Canegrate culture

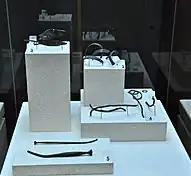

The tombs found are of the simple pit type or covered with stone or stone slabs. Most of the urns do not have a lid. Some are closed by a small stone slab, while others are turned upside down in the ground. The urns often also contain the ashes of several people. The bronze furnishings deposited with the ashes (collars, pins and rings) are not gifts to the deceased, but objects belonging to the same. The finds, in fact, have been transformed by the heat of the fire during the cremation. Not many weapons have been found. In the entire necropolis of Canegrate, only four swords have been discovered. The study of the findings revealed that about 30% of the graves received ashes from adolescents or children.